Kazimierz Woyda

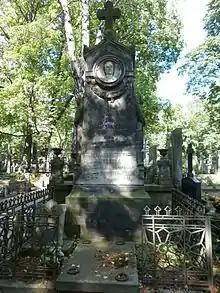
Grave of Kazimierz Woyda in Warsaw

Kazimierz Woyda (1812 – 15 May 1877) was the President of Warsaw, succeeding his father Karol Fryderyk Woyda.